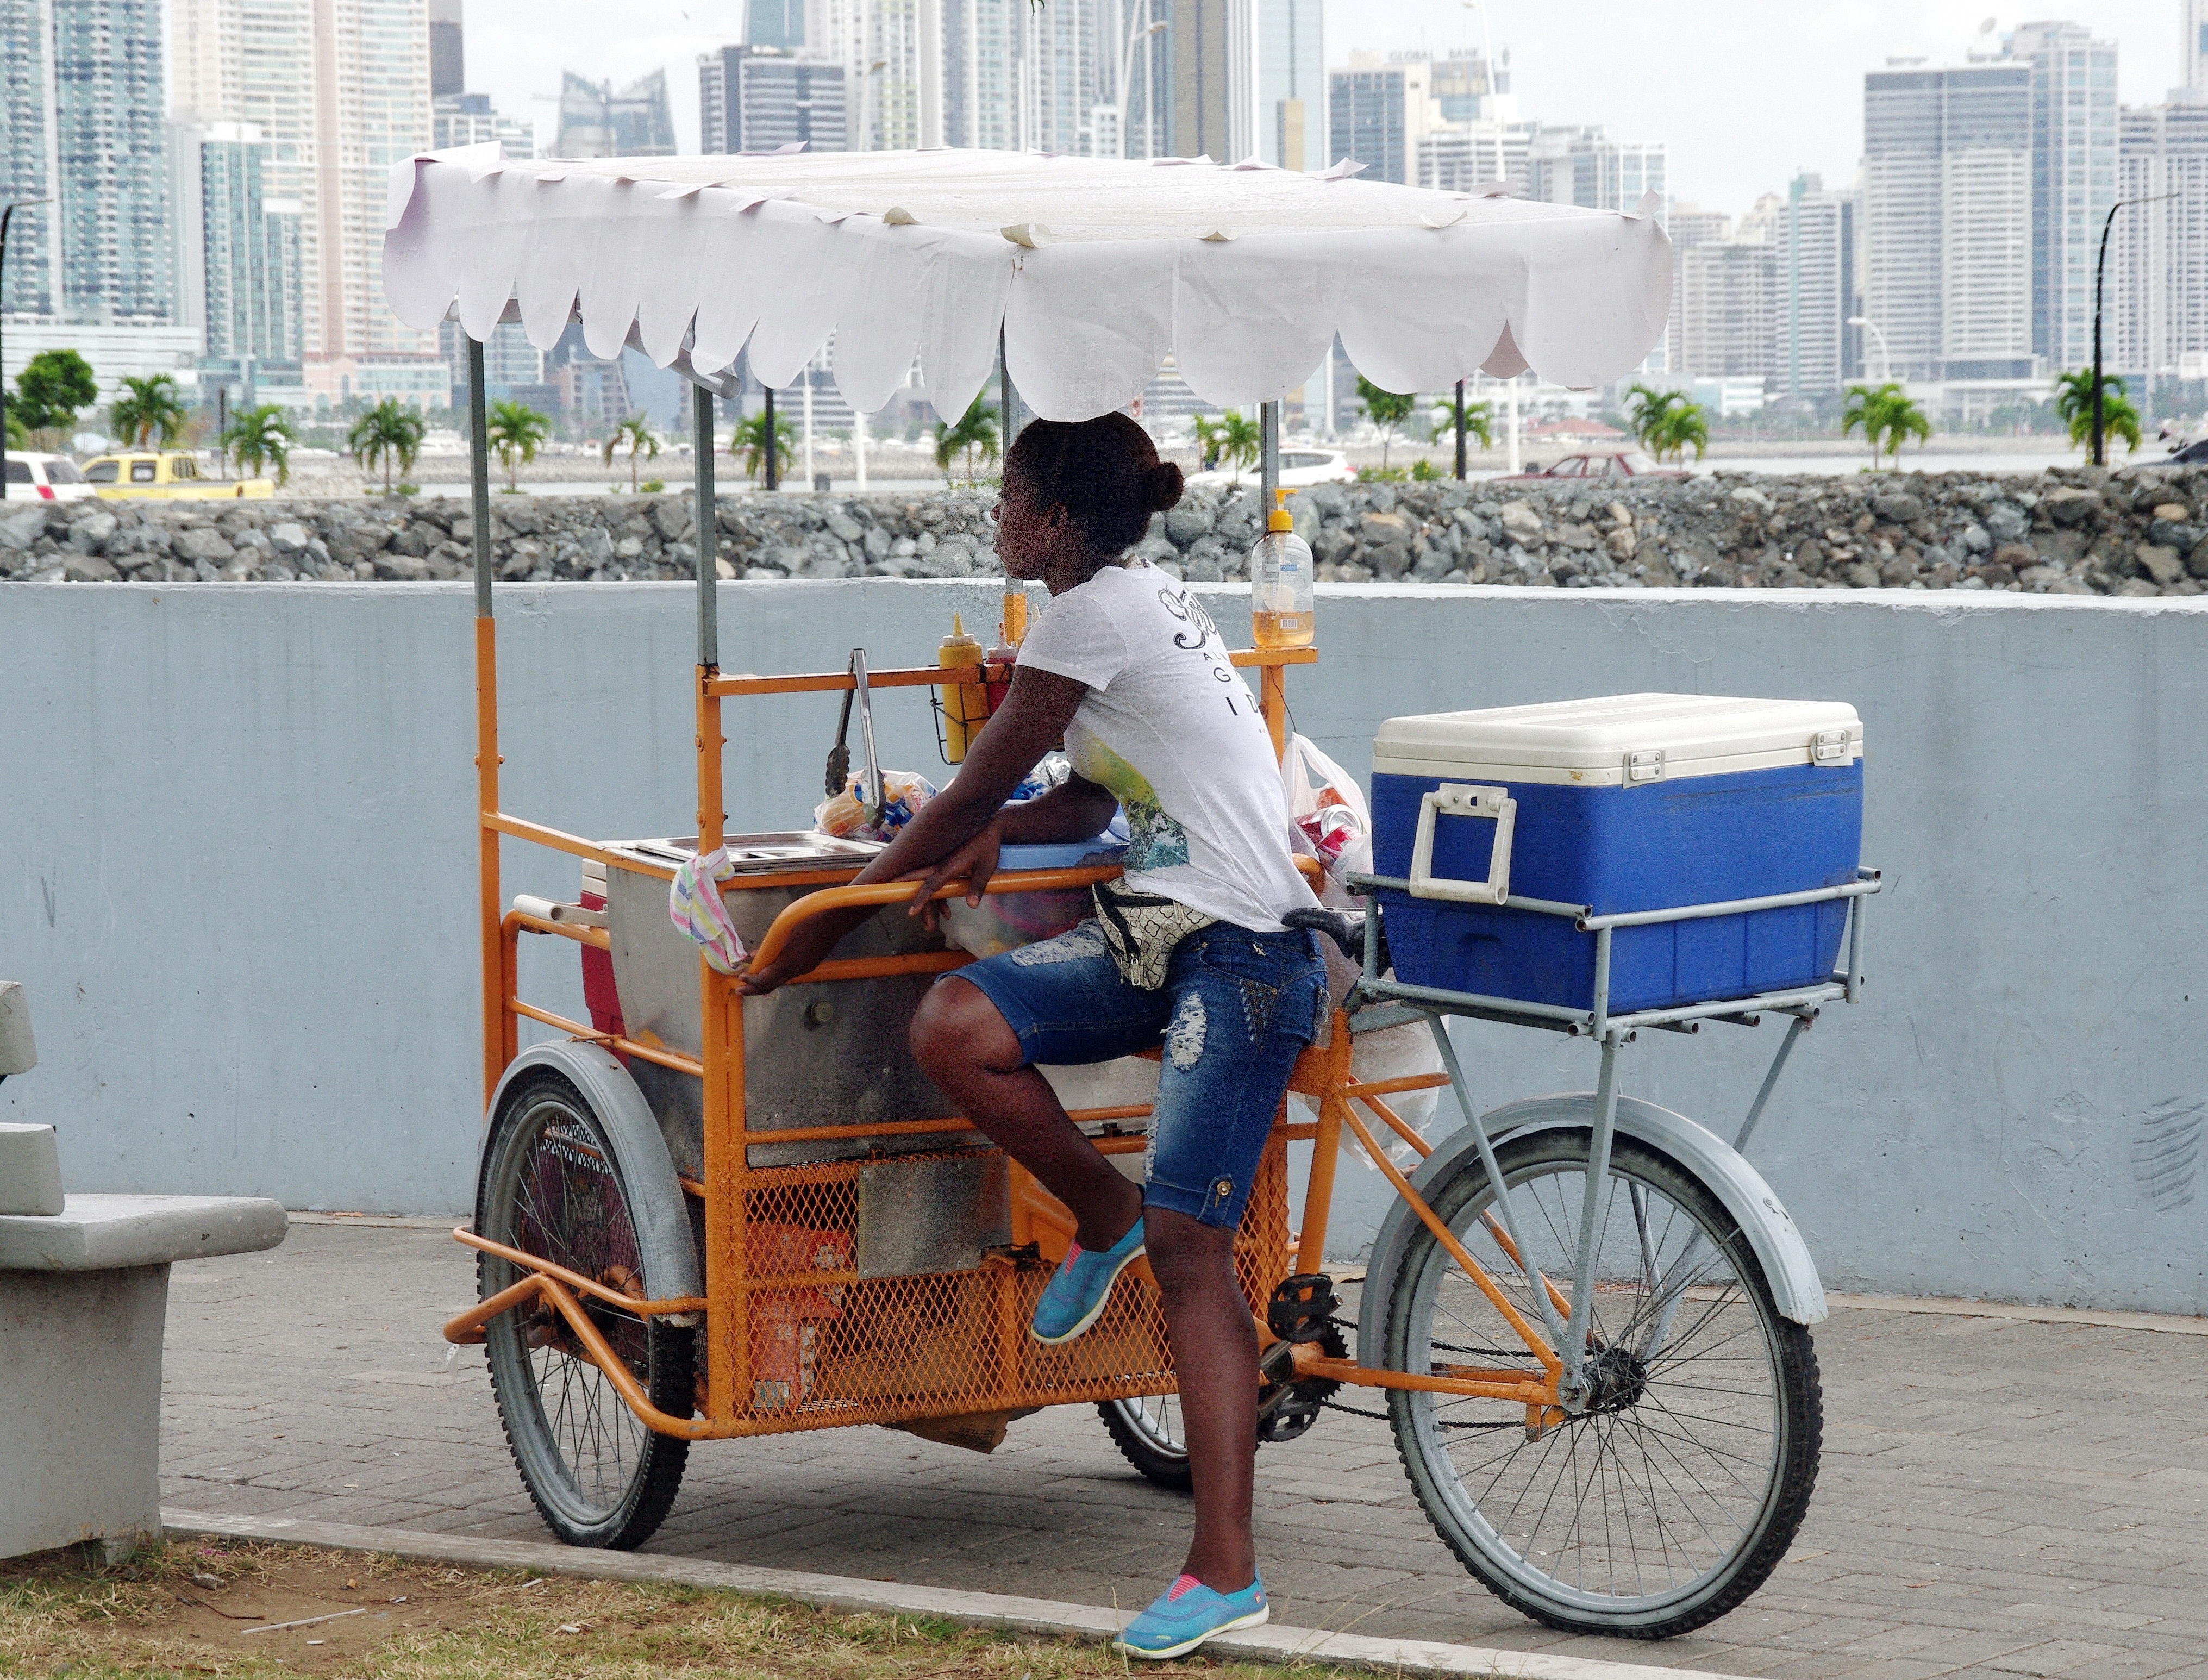
cart, tricycle, bicycle, cyclist, transport, ice, vehicle, rickshaw, panama, saleswoman, mode of transport, horse and buggy